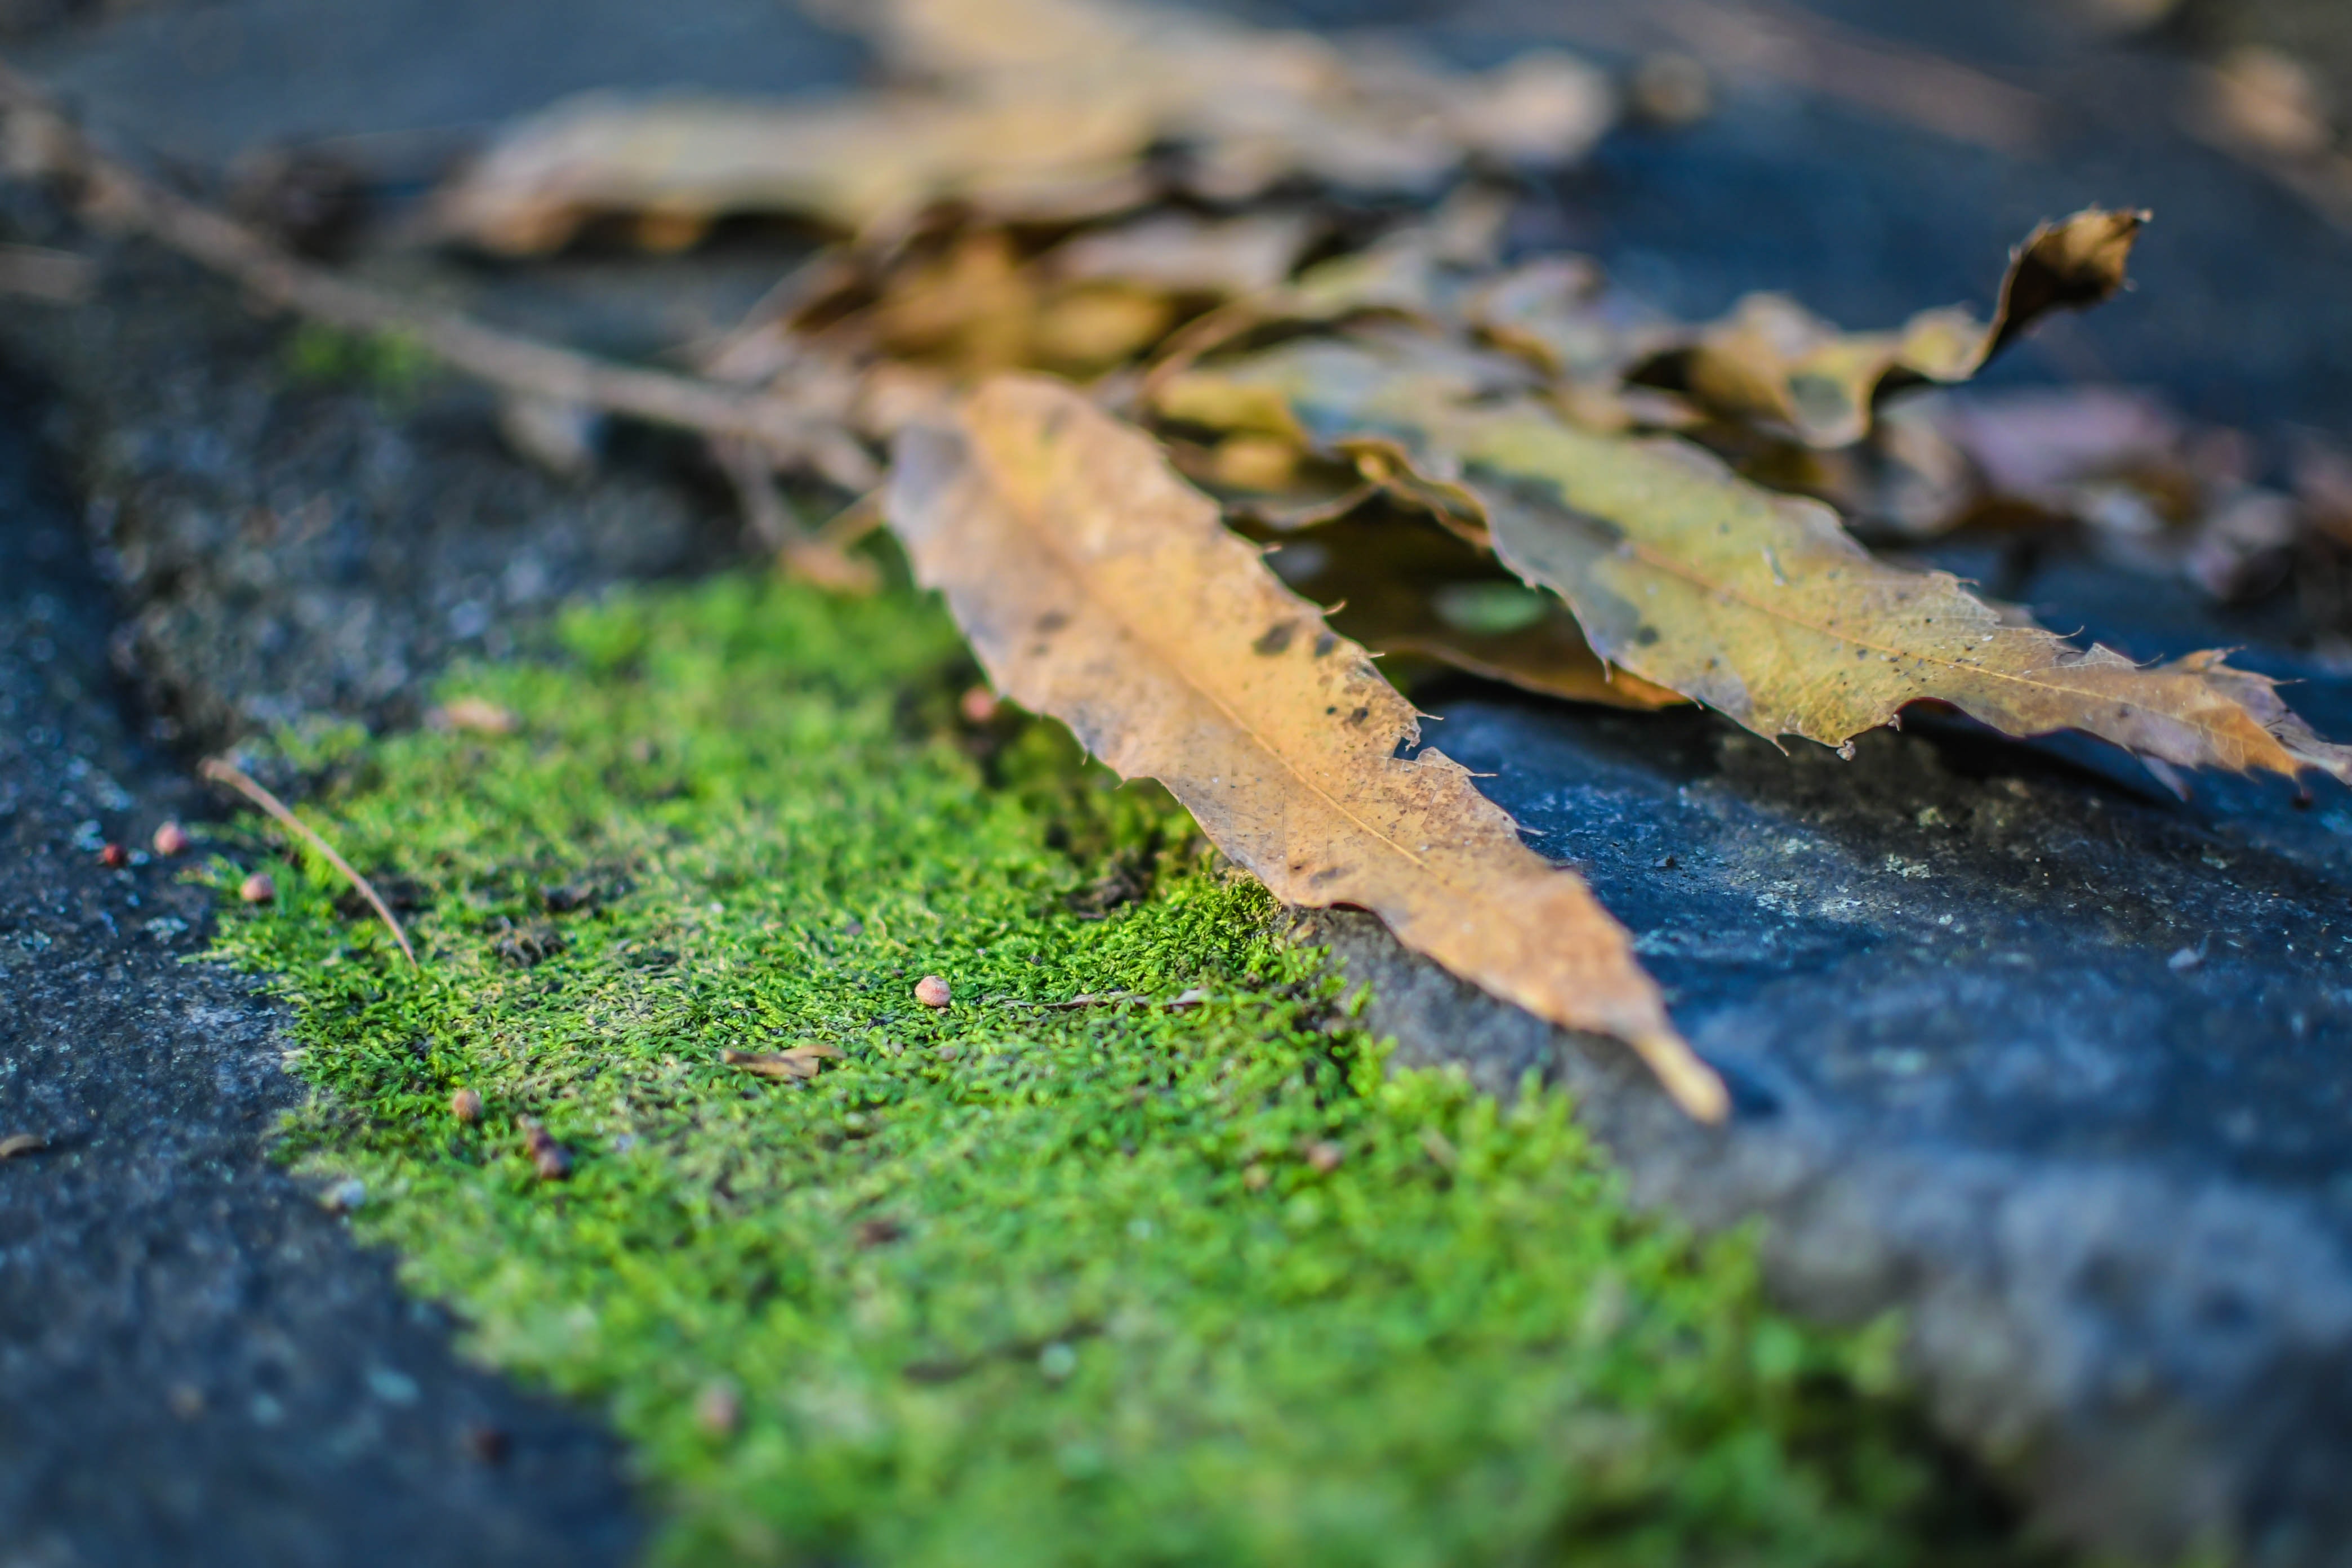
leaf, green, sky, water, grass, wood, close up, moss, plant, soil, tree, non vascular land plant, sunlight, road surface, asphalt, rock, photography, branch, autumn, macro photography